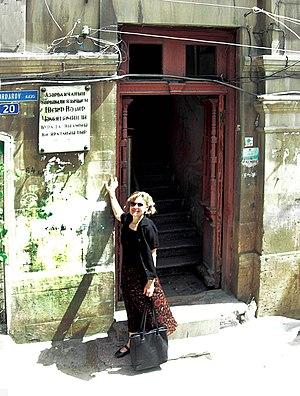
Youssif Vazir Tchamanzaminli né Yusif Mirbaba oğlu Vəzirov, est un écrivain et homme politique azerbaïdjanais. Il est mort dans un goulag, un camp de travaux forcés, à Sukhobezvodnoe près de Gorky, en Union soviétique.